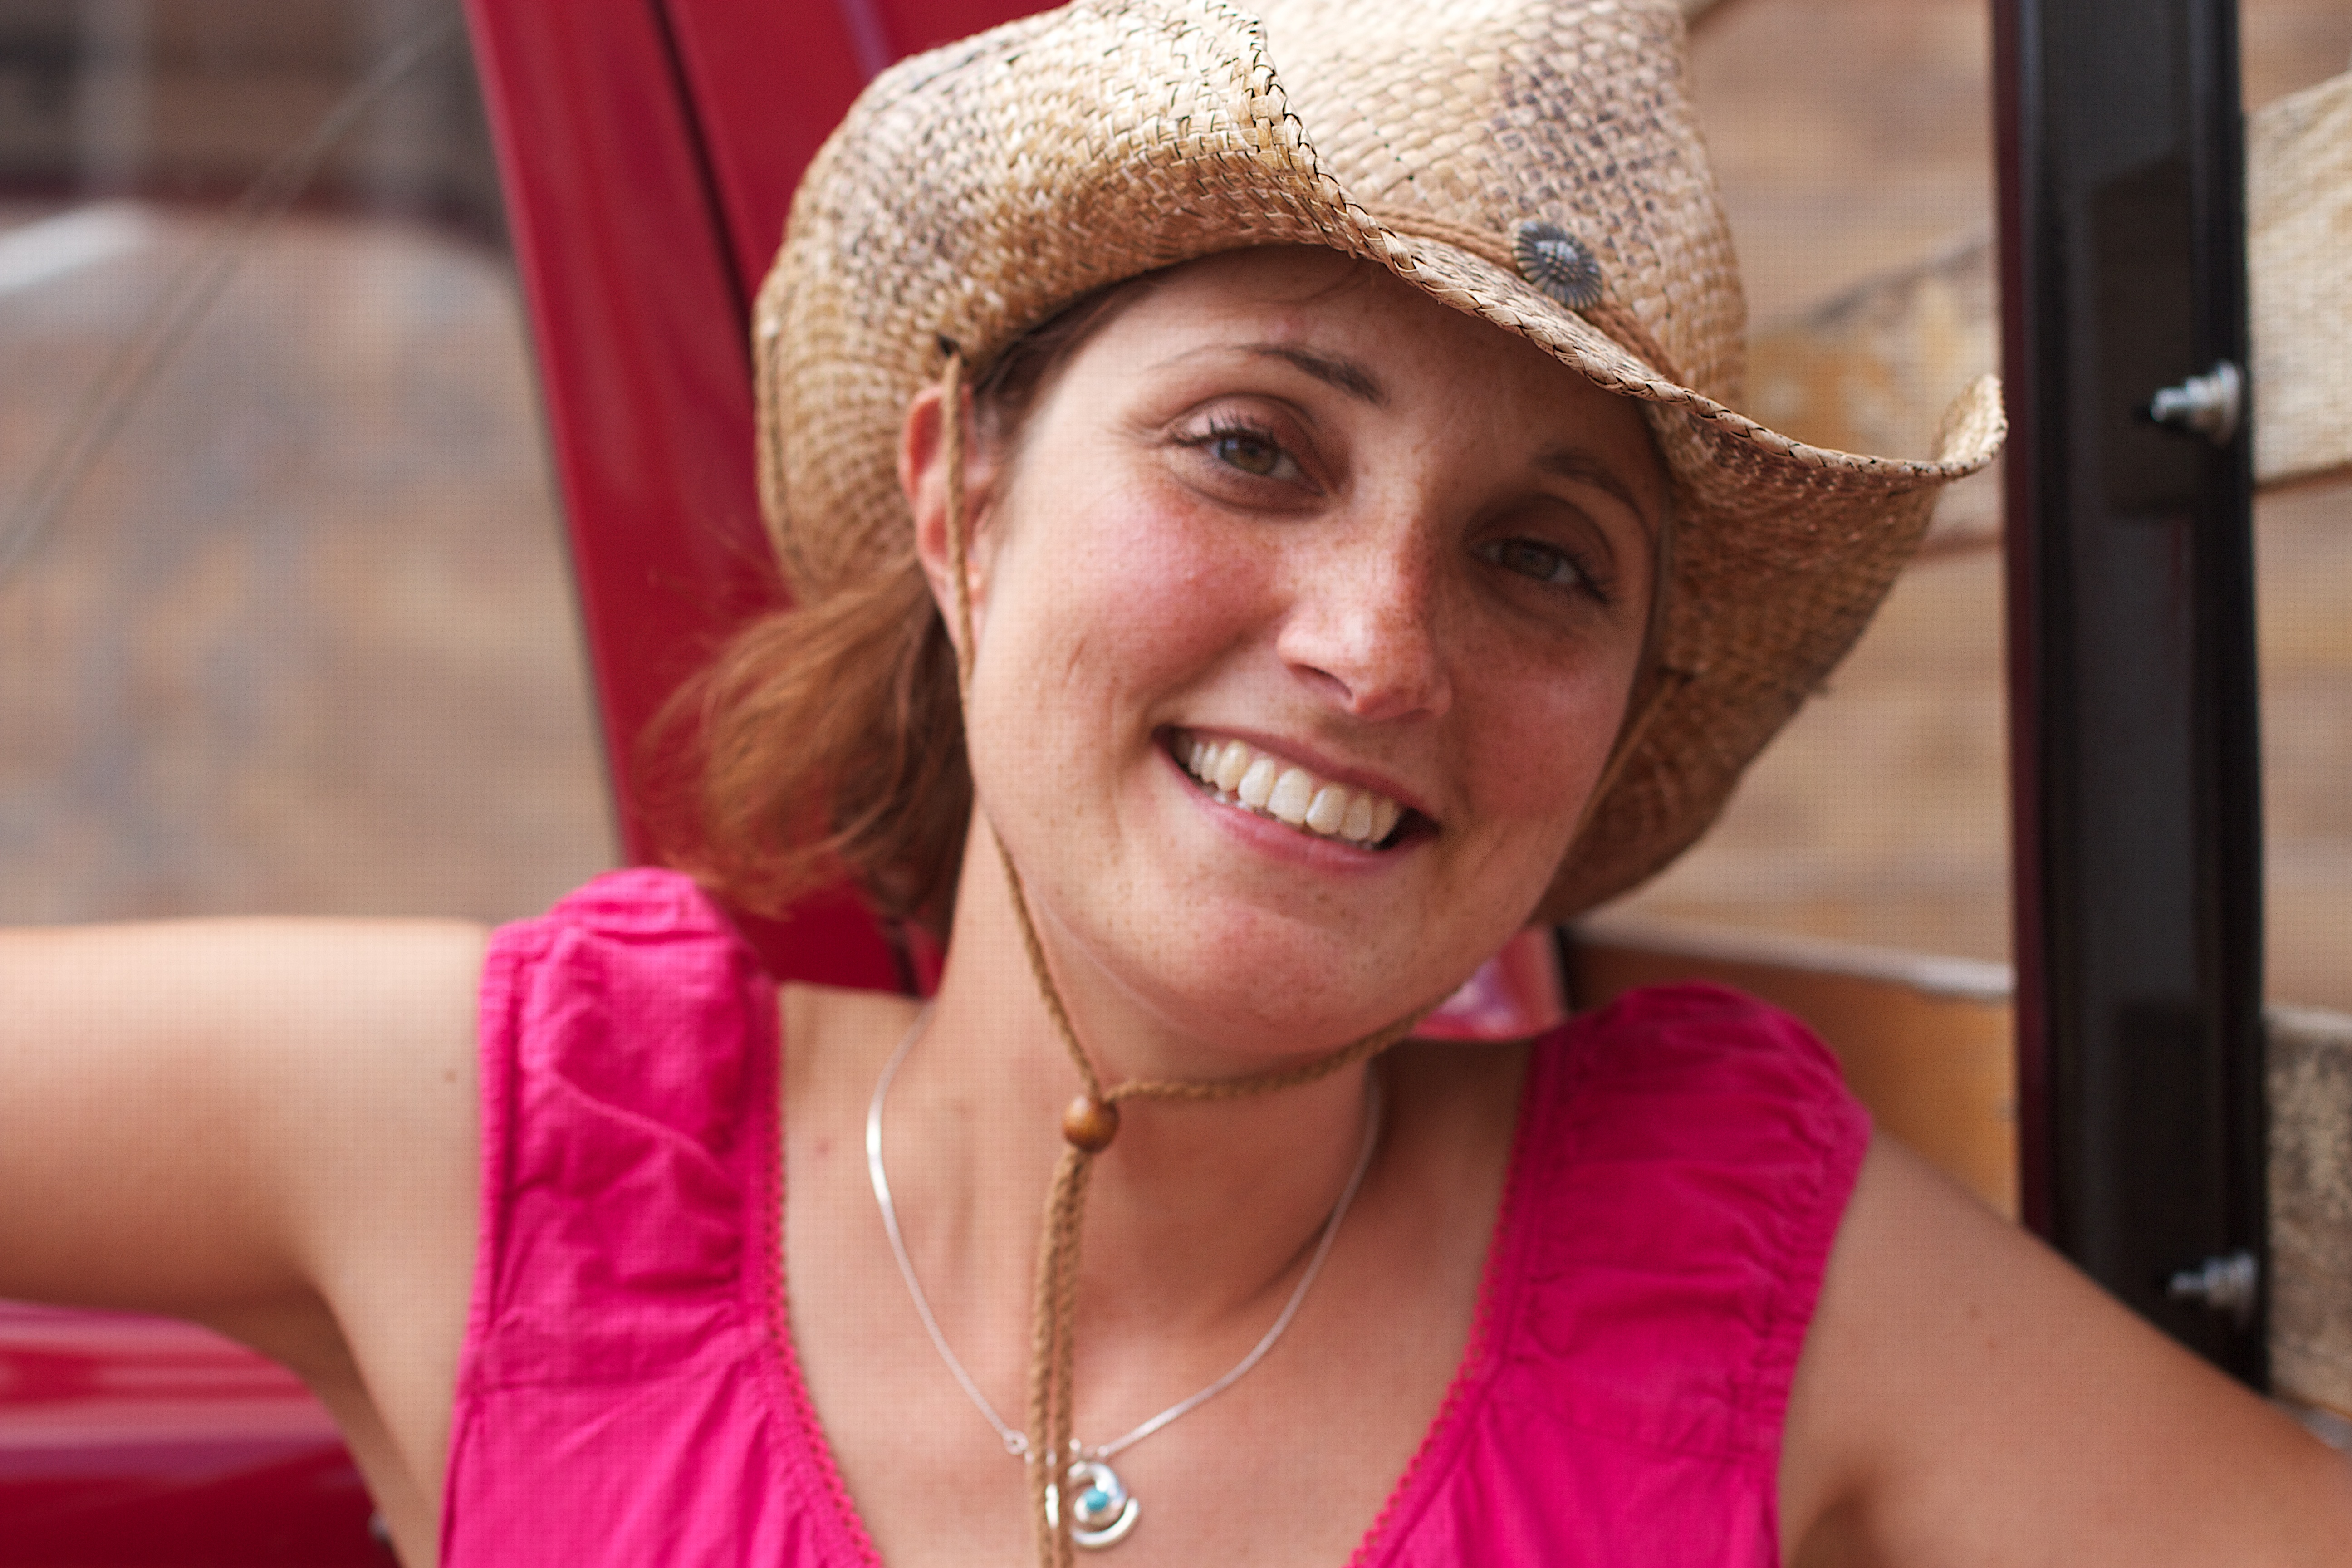
person, people, girl, woman, portrait, clothing, lady, facial expression, smile, face, head, skin, beauty, winslow, giulia